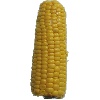
Label: Corn 1